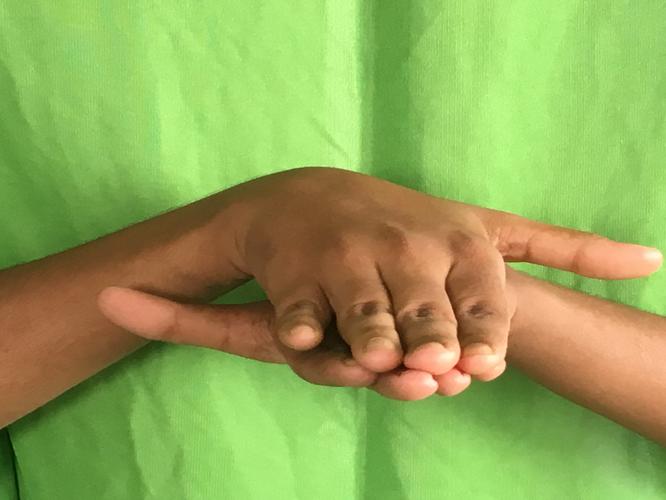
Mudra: Matsya
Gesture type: double_hand